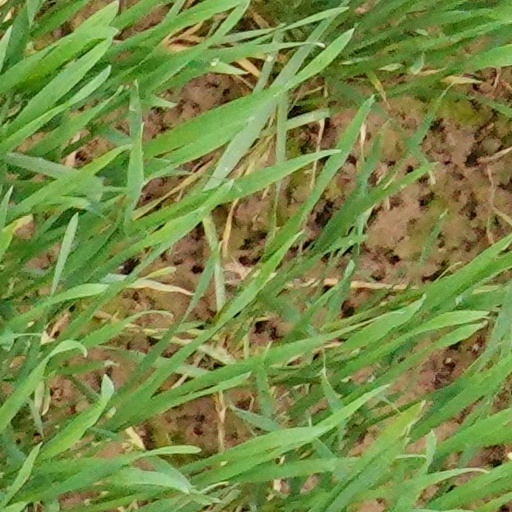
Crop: wheat